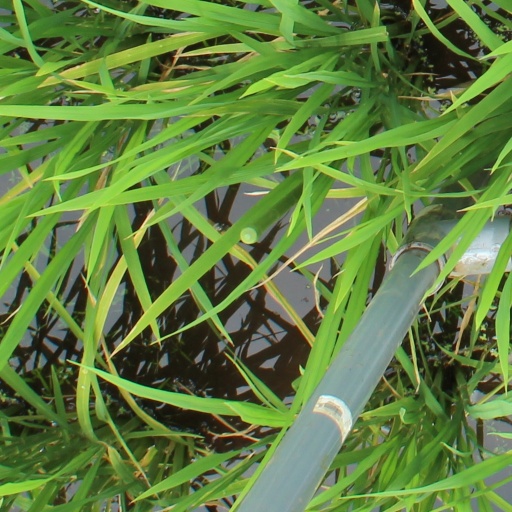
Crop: rice